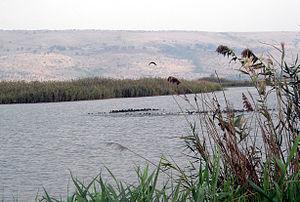
La vallée de la Houla est une vallée située dans le nord d'Israël, aujourd'hui drainée et cultivée, qui contenait aux temps bibliques le lac Semechonite entouré de nombreux marécages.